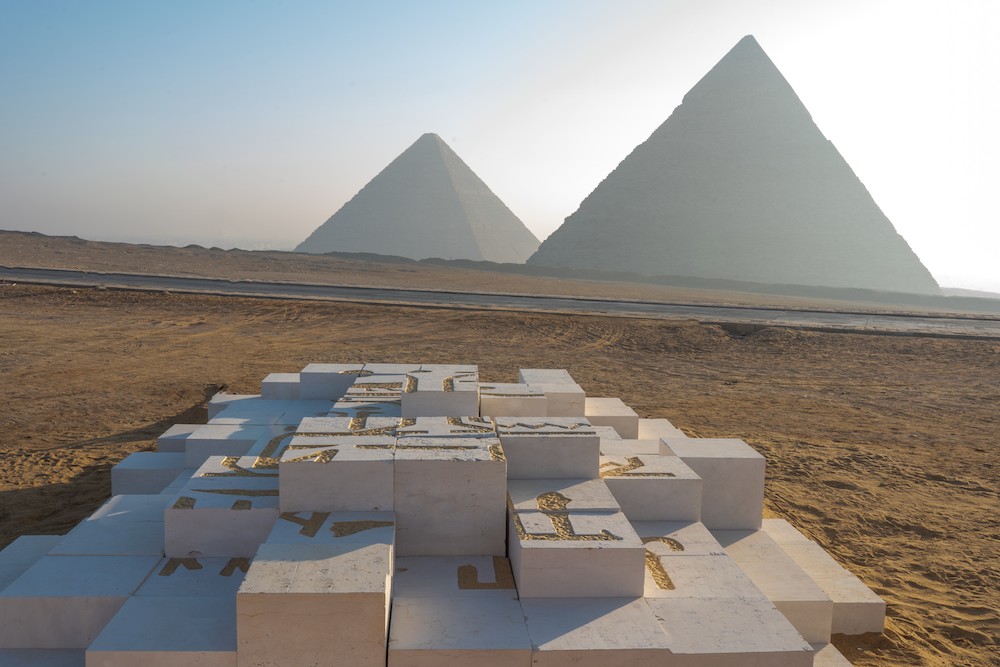
Landmark: Pyramids of Giza